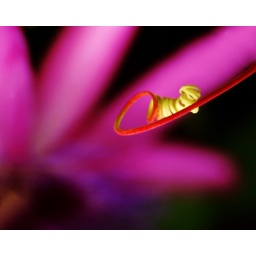
I couldn't resist shooting the red tendril against the purple flower in the background. Explore #245 on Monday, September 3, 2007